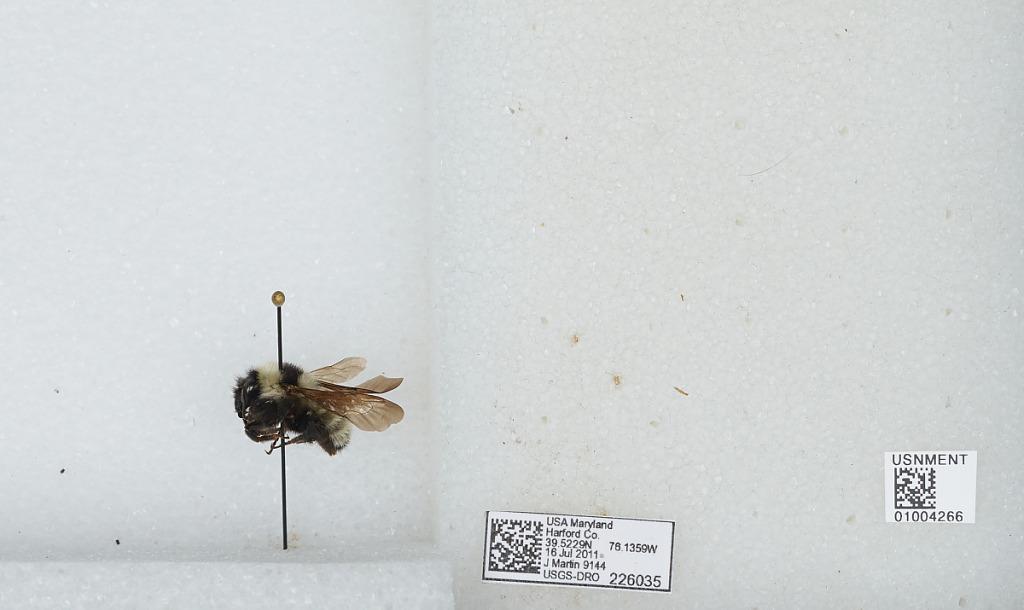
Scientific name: Bombus (Fervidobombus) fervidus fervidus (Fabricius)
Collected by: J. Martin IV
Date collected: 2011-7-16
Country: United States
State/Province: Maryland
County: Harford
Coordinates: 39.5228, -76.1358